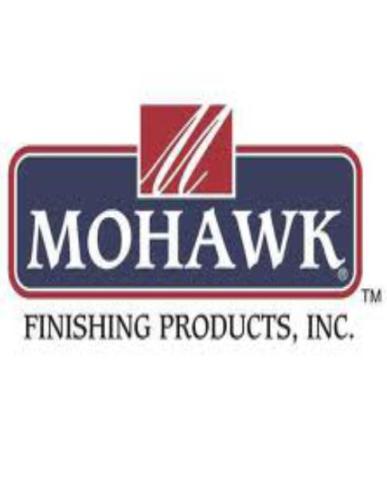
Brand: mohawk-1
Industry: Leisure